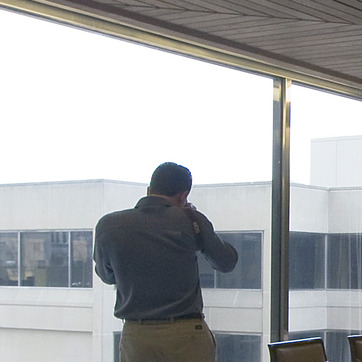
Material: hair